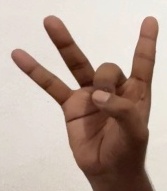
ASL sign: 8